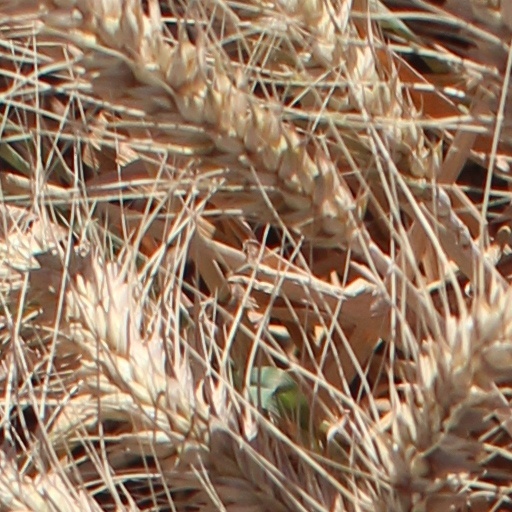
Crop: wheat